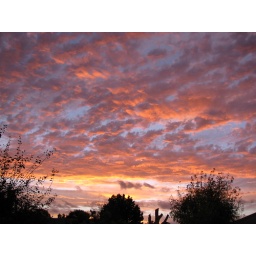
The sun lights up the clouds in the night sky